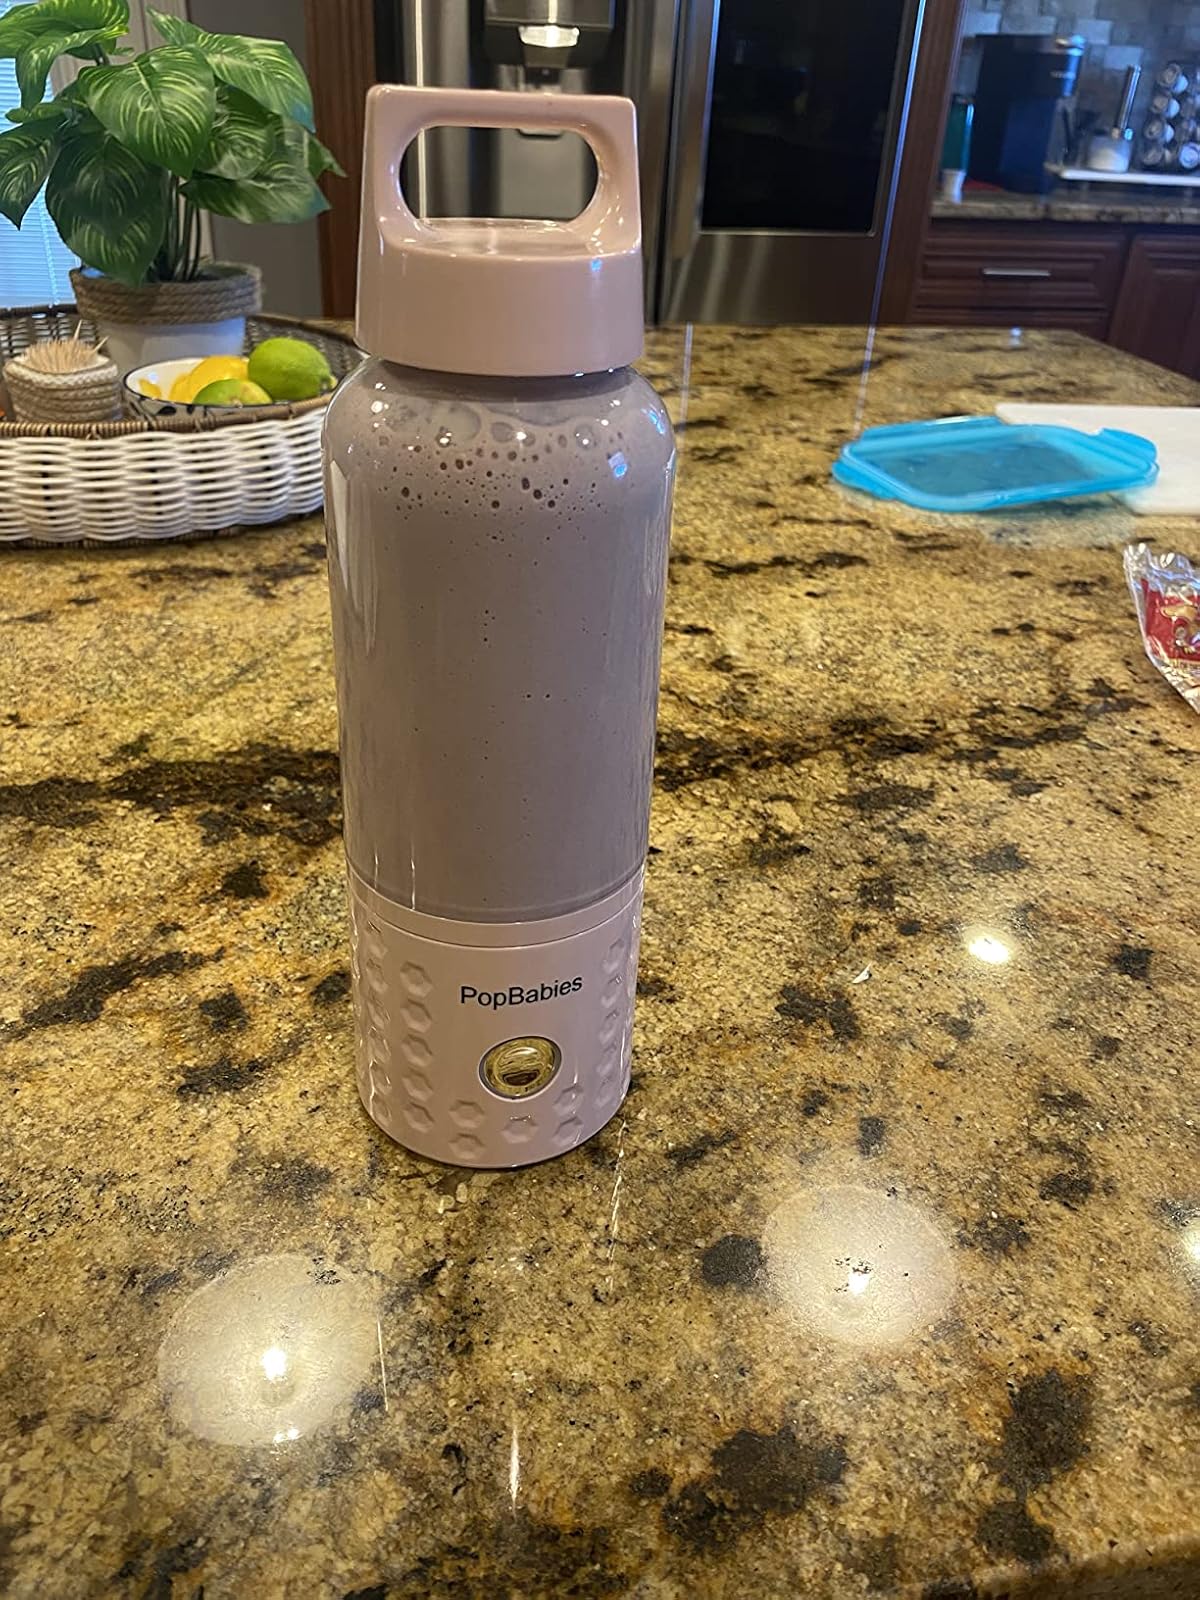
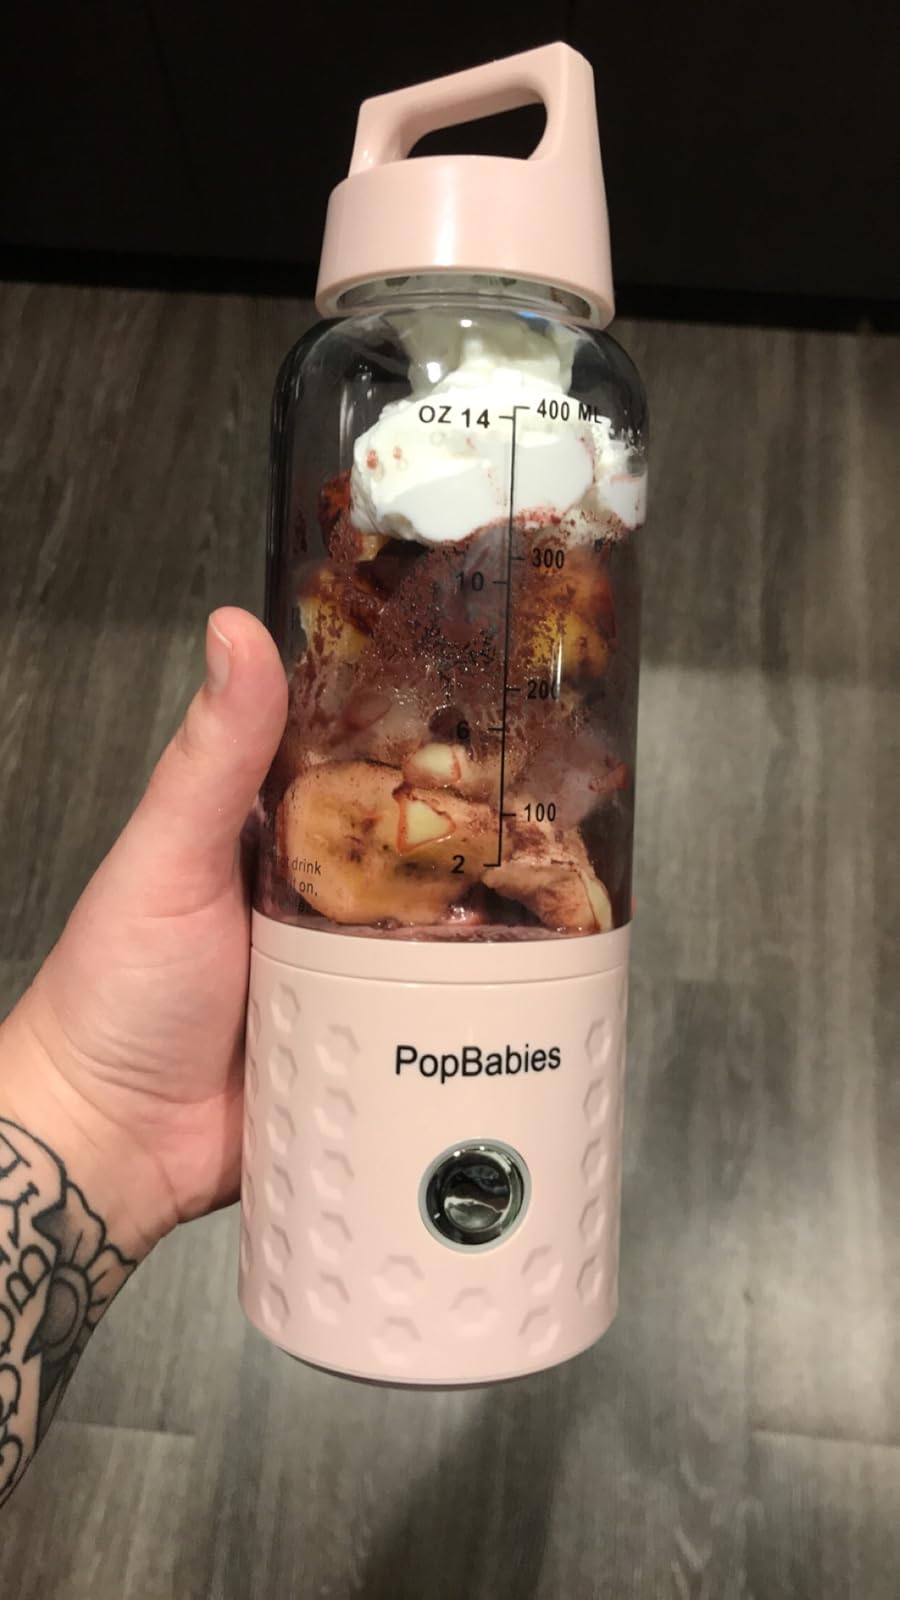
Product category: items_blender
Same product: yes